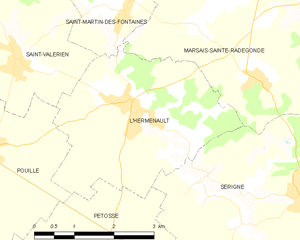
Carte des communes françaises L'Hermenault